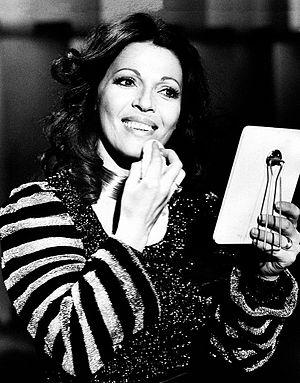
Valeria Fabrizi née à Vérone le 20 octobre 1936 est une actrice, chanteuse et personnalité de télévision italienne.